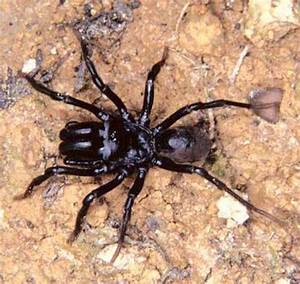
Label: ragno